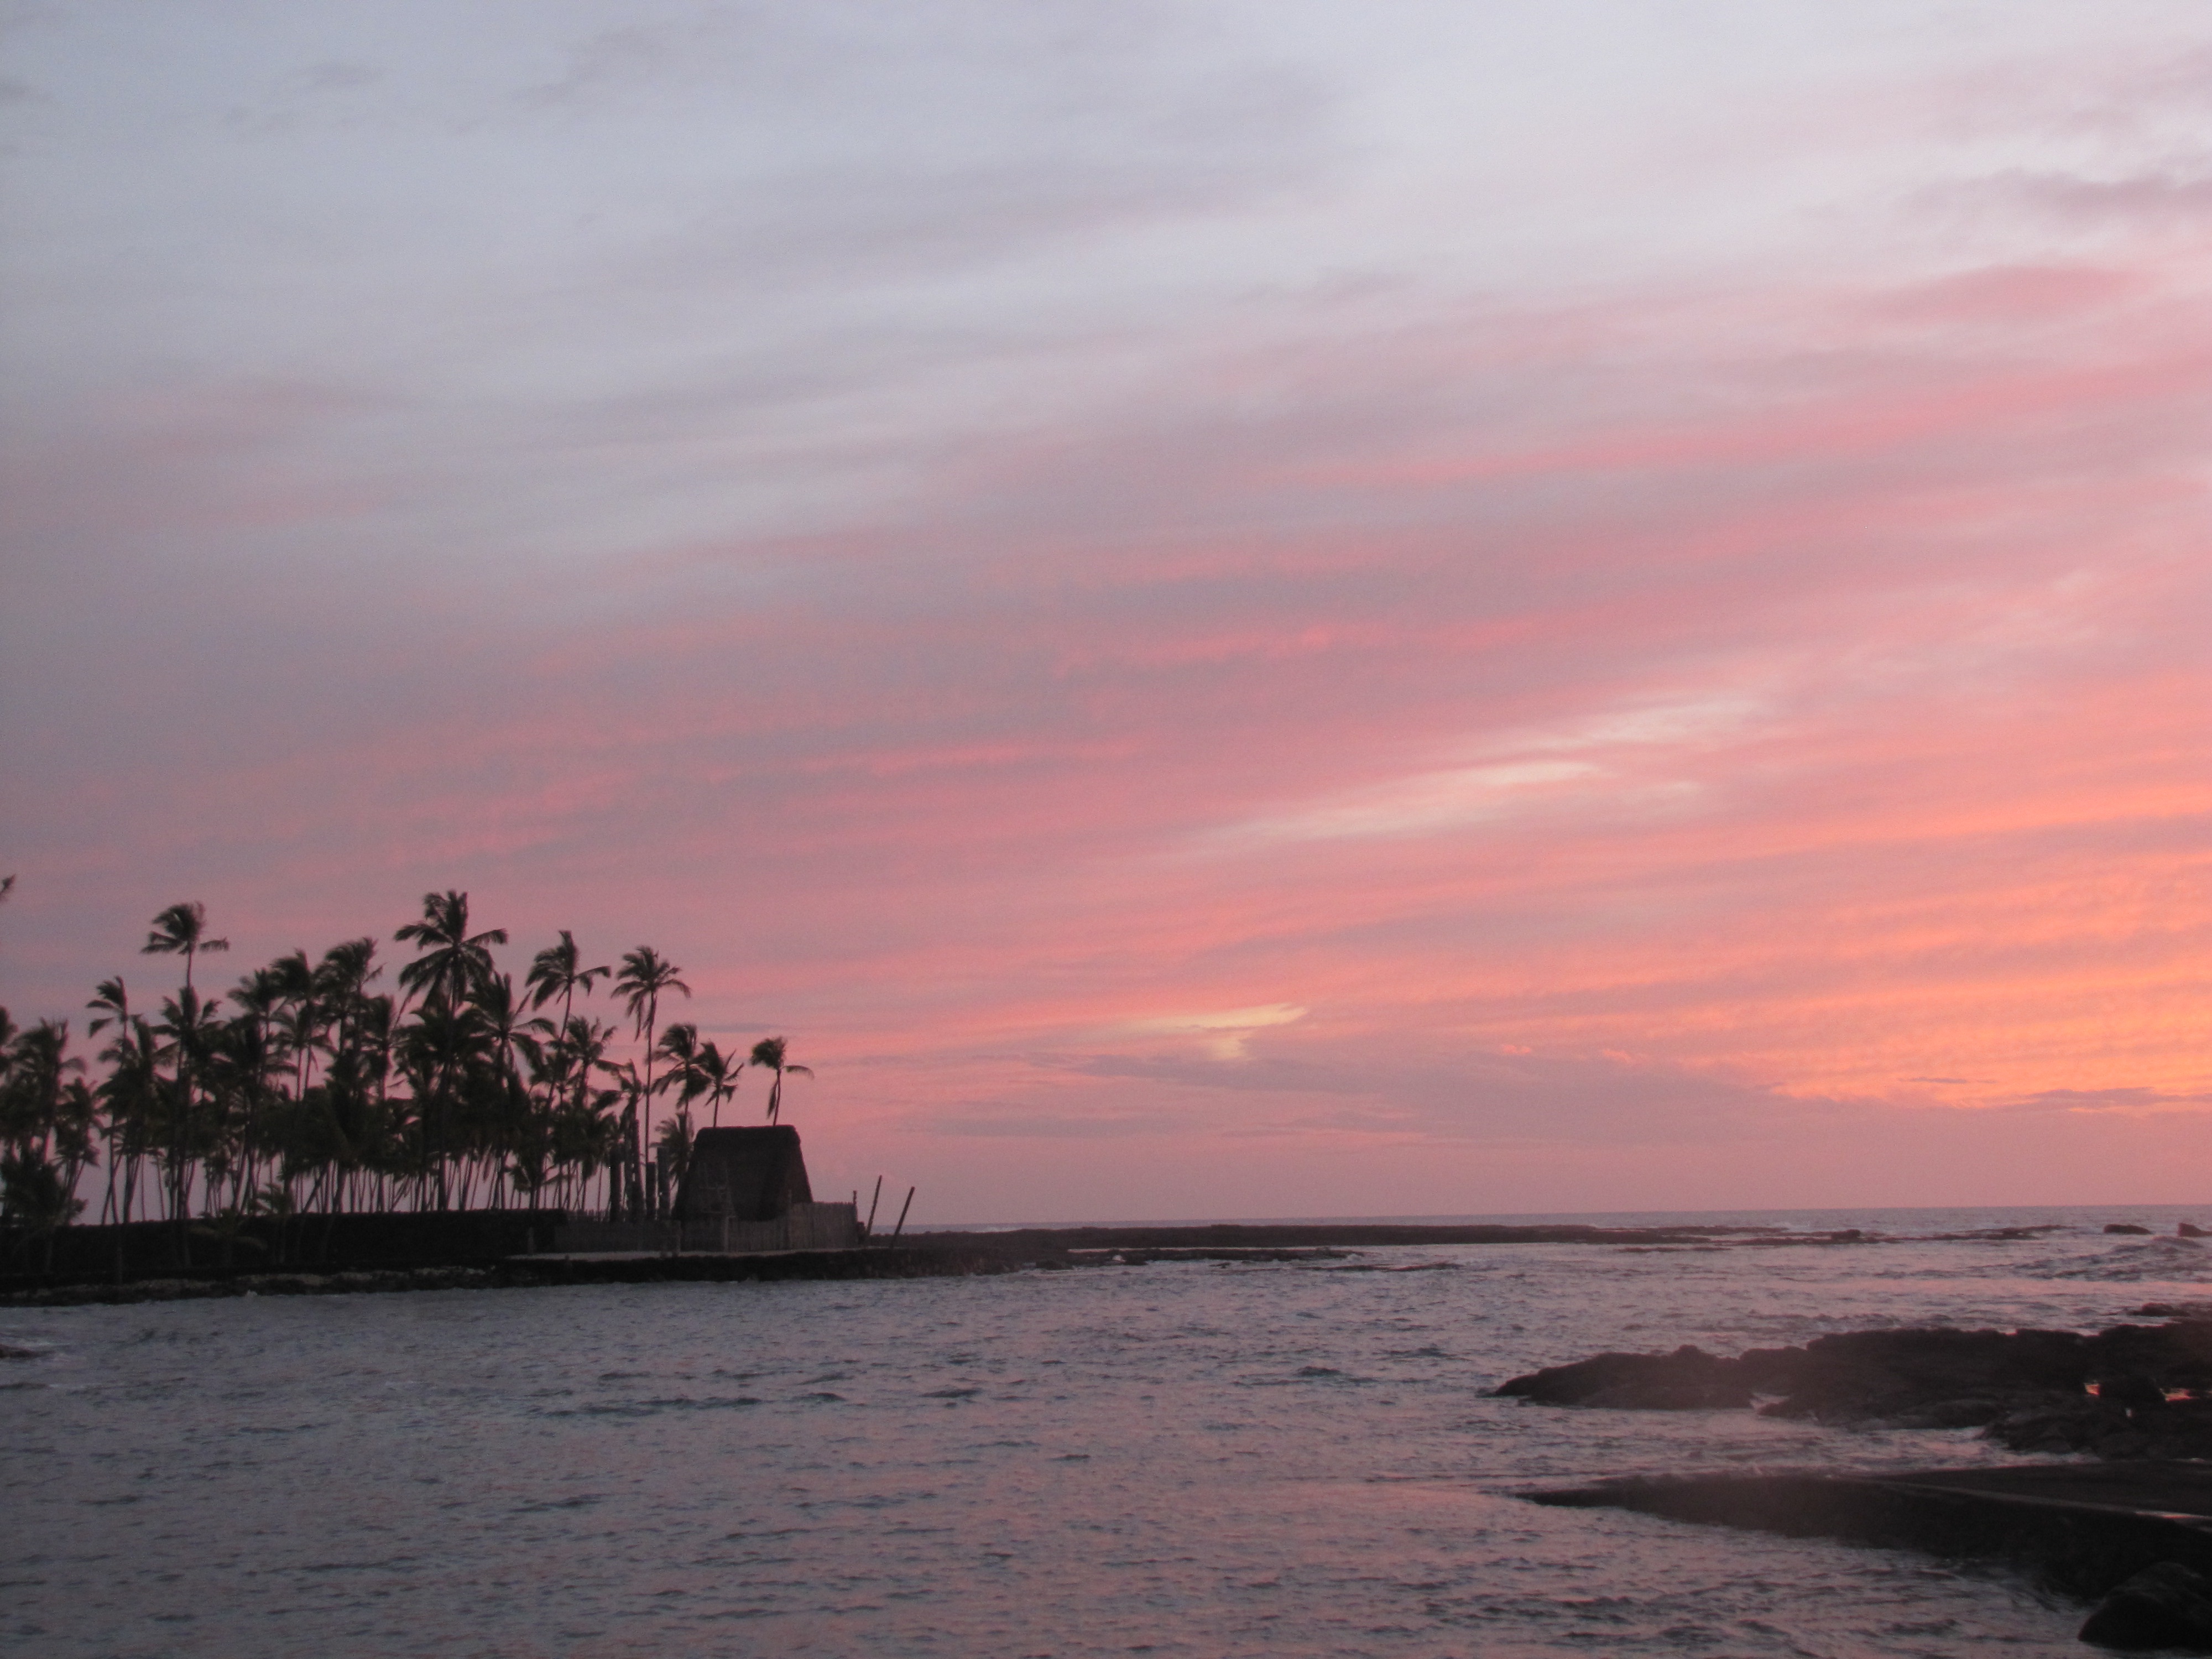
beach, sea, coast, ocean, horizon, cloud, sky, sunrise, sunset, morning, shore, wave, dawn, dusk, evening, tower, bay, body of water, art, temple, antiquity, afterglow, rhaeto romanic, temple complex, wind wave